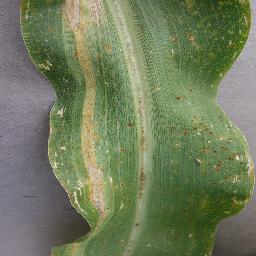
Label: Corn_(Maize)___Northern_Leaf_Blight